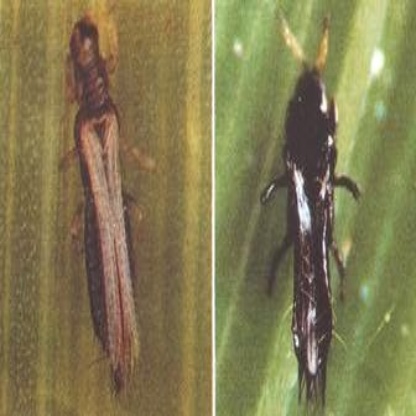
Nhãn: Bọ trĩ ( Thrips )